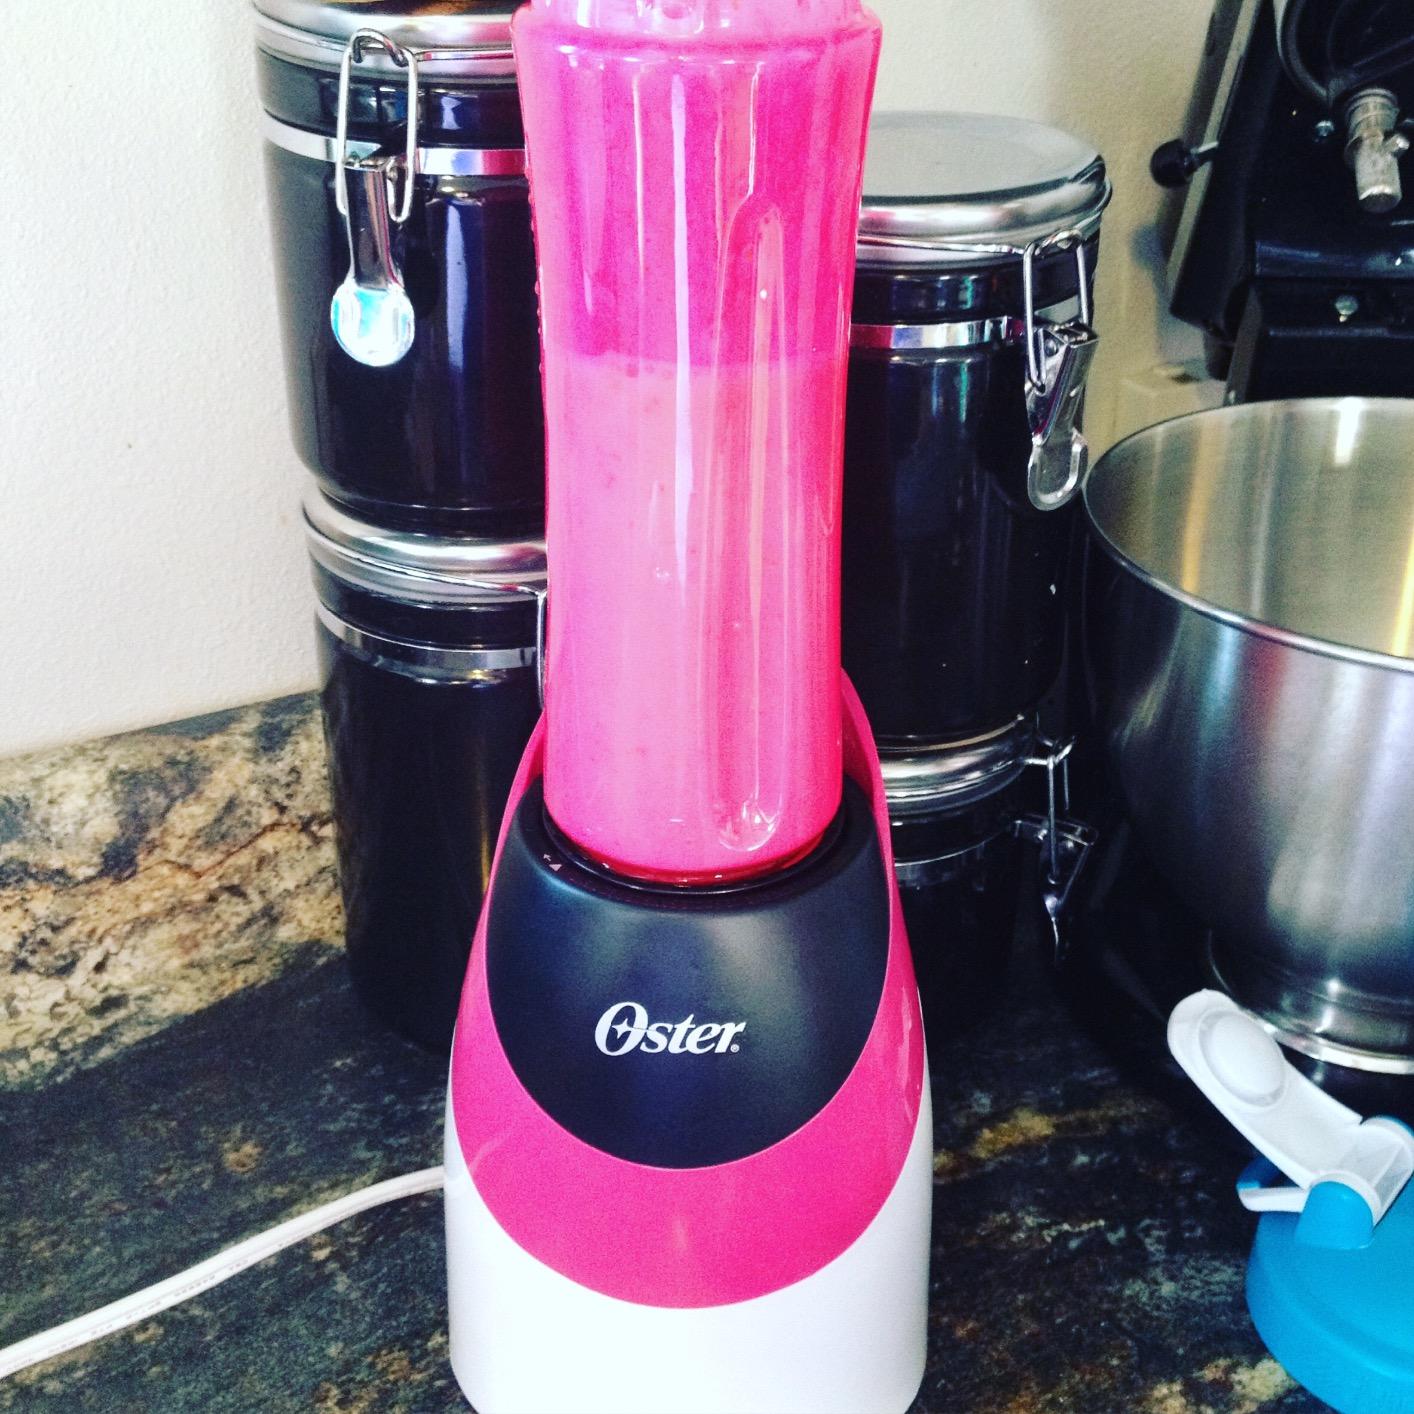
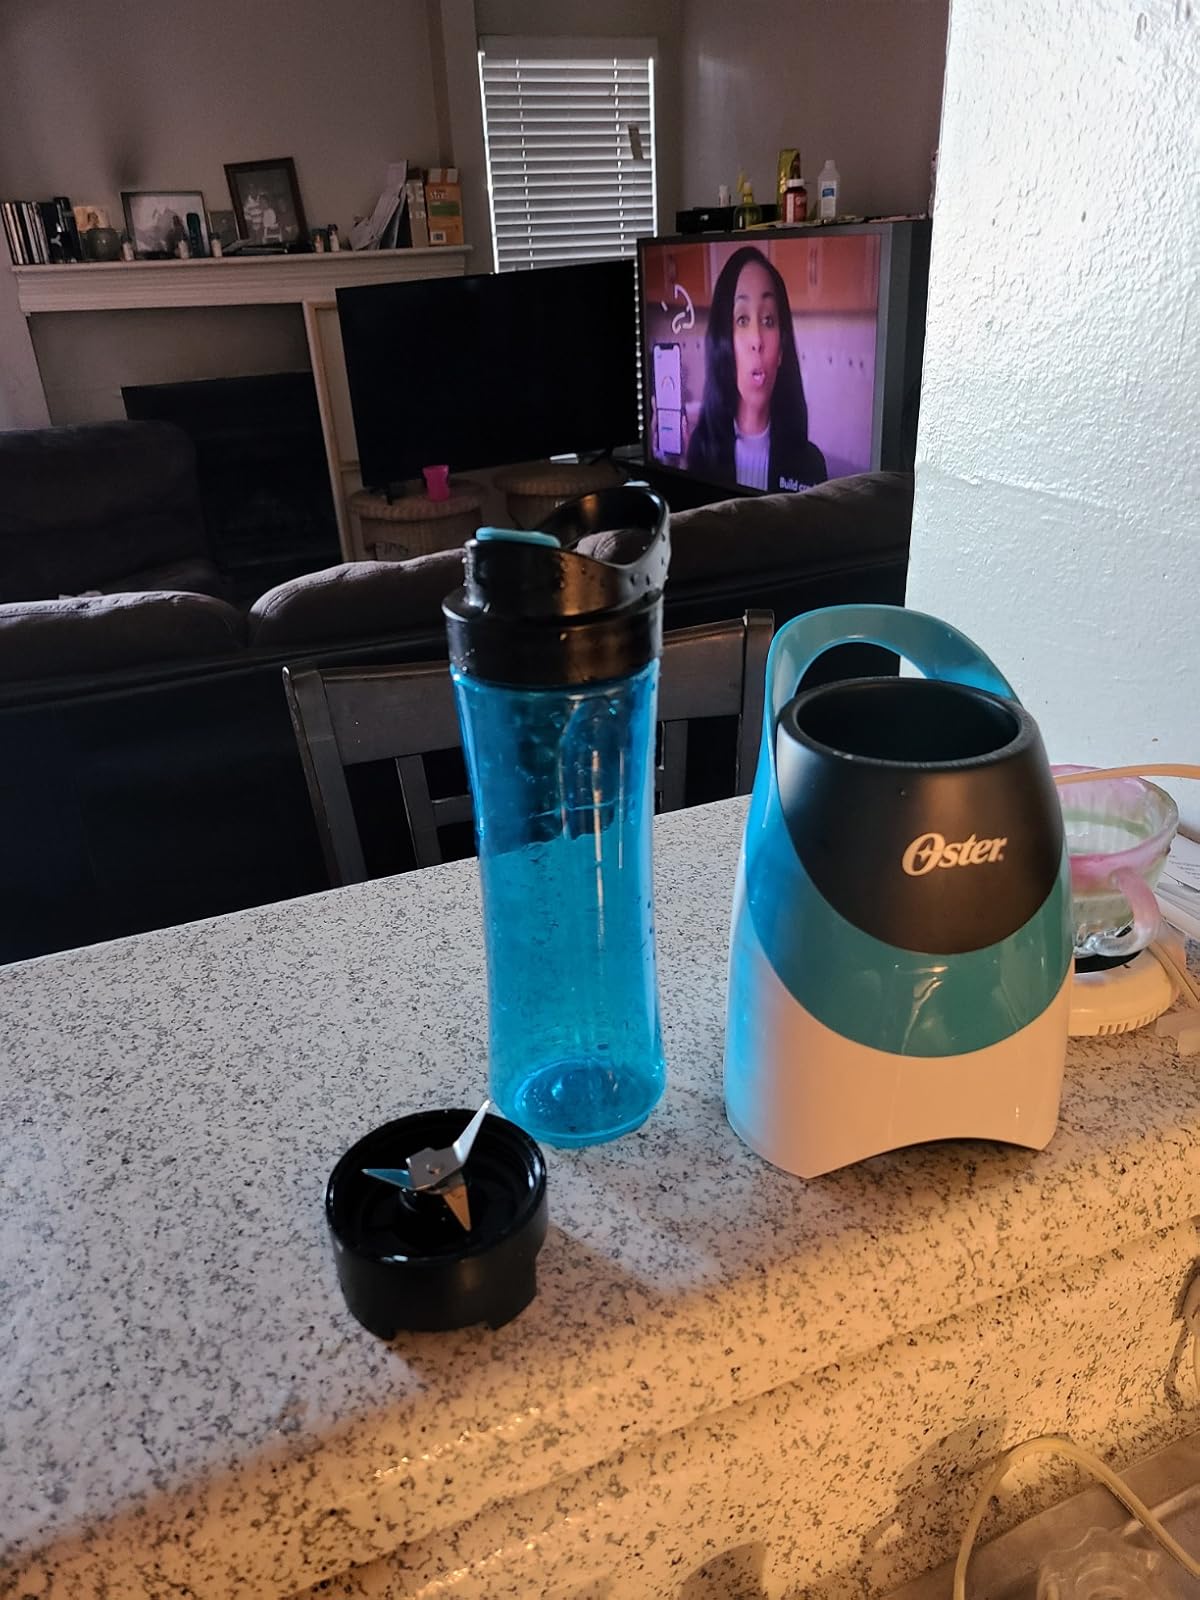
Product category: items_blender
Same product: no